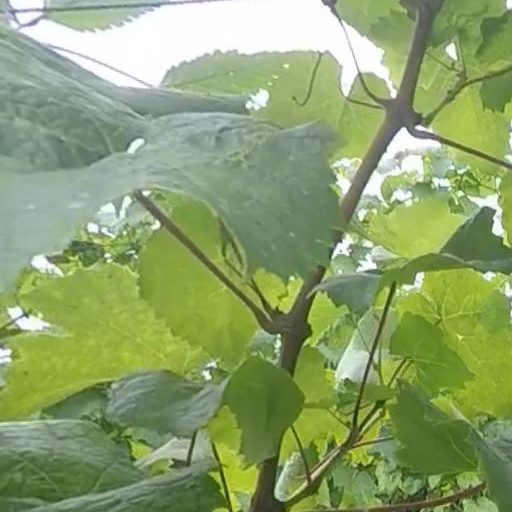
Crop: grape